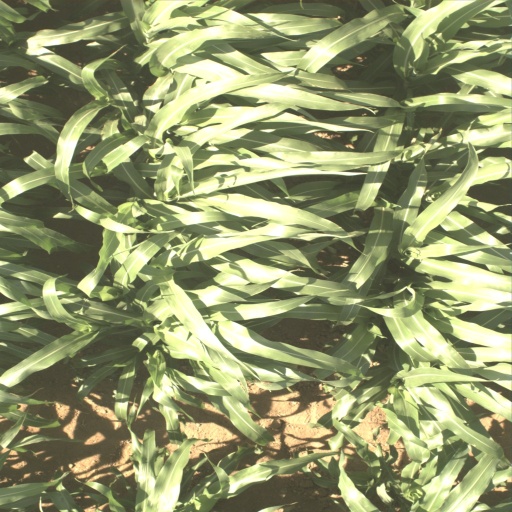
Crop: sorghum